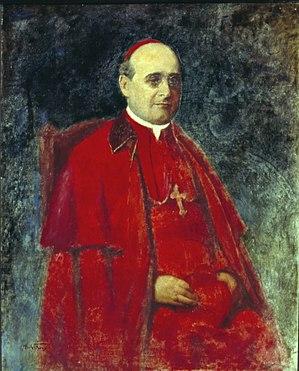
Sebastião Leme da Silveira Cintra est un archevêque et cardinal brésilien du XXᵉ siècle.